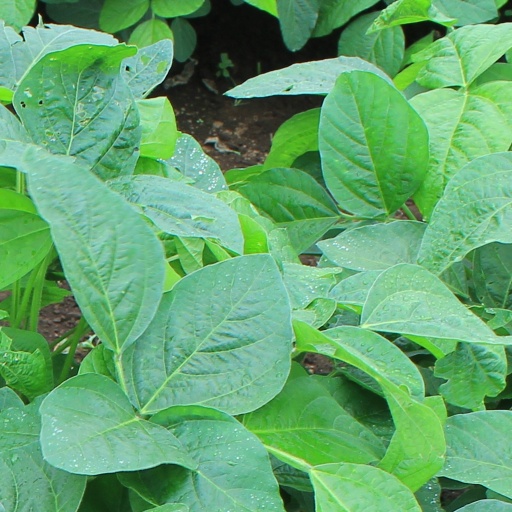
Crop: soybean